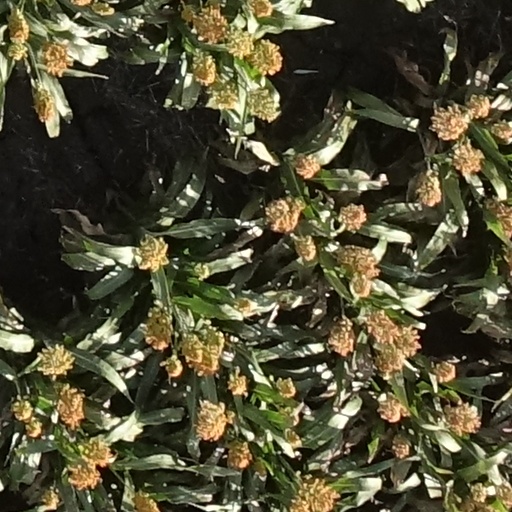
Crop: sorghum